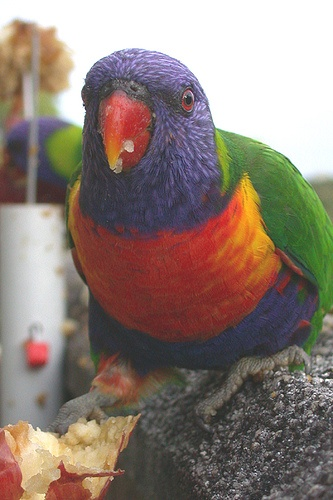
A colorful bird sitting on a rock near something he was eating.
The parrot is eating an apple on a rock.
A colorful parrot has a blue head and green wings.
A multicolored bird is perched on a rock
A colorful parakeet sitting on a rock eating fruit